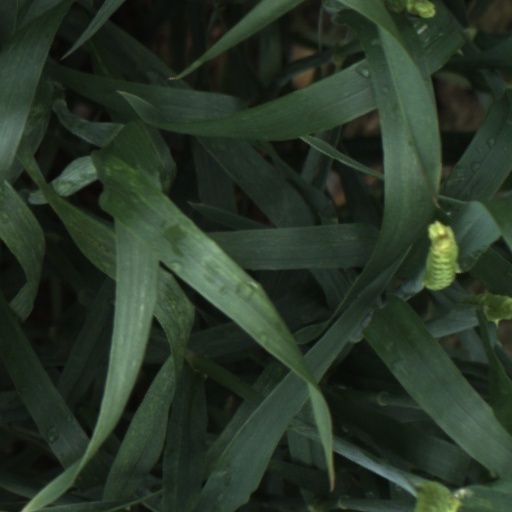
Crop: wheat